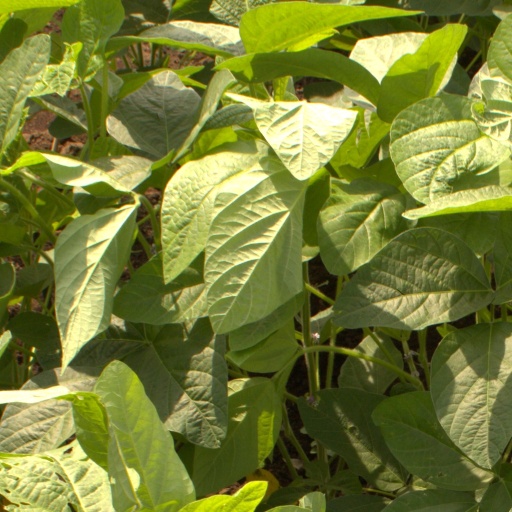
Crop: soybean